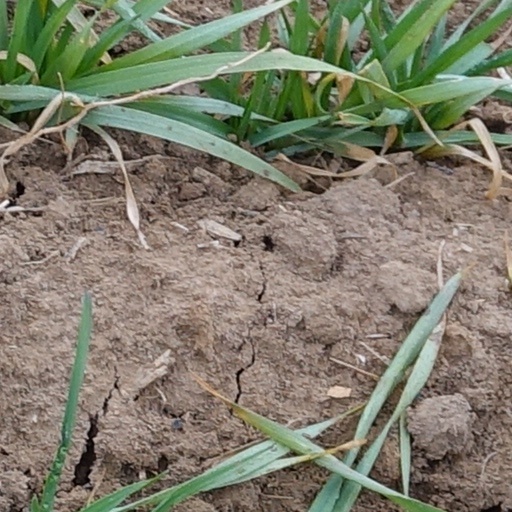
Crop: wheat